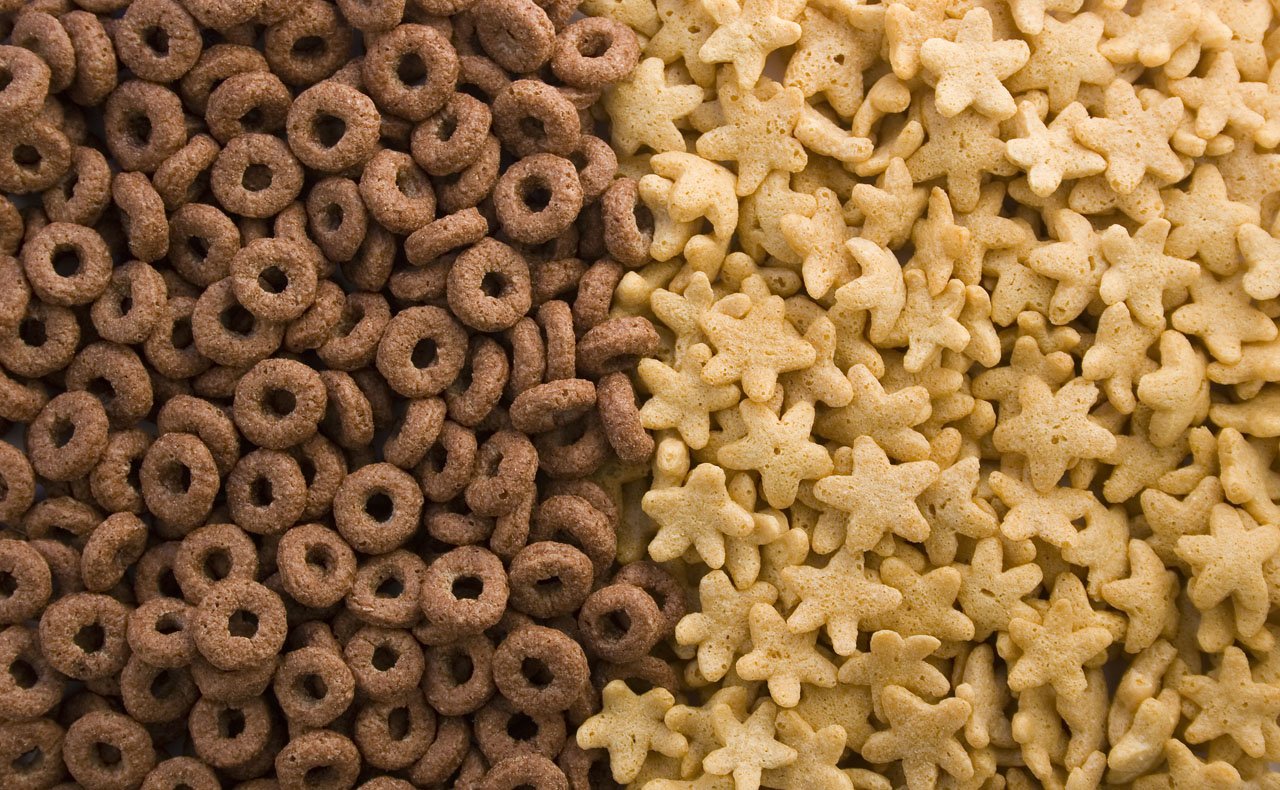
abstract, morning, texture, pattern, food, golden, brown, yellow, breakfast, chocolate, healthy, snack, delicious, health, material, cereal, textile, art, background, design, wallpaper, cereals, carpet, fiber, diet, flooring, nutritional, diets, grass family